Richard Rodney Bligh

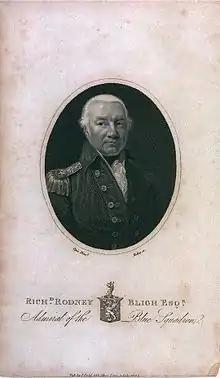

Admiral Sir Richard Rodney Bligh, GCB (bap. 8 November 1737 – 30 April 1821) was a Royal Navy officer who served in the American War of Independence and French Revolutionary and Napoleonic Wars. Eventually rising to the rank of admiral, he served as Commander-in-Chief, Jamaica Station and Commander-in-Chief, Leith.